United States Secret Service

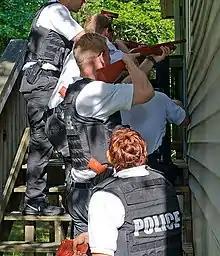
Secret Service agent trainees practice executing a search warrant.

A typical special agent career path, depending upon performance and promotions that affect individual assignments, begins with the first six to eight years on the job assigned to a field office. Applicants are directed to list their office location preference during the application process, and upon receiving a final job offer, usually have several locations to choose from. After their field office experience, agents are usually transferred to a protective assignment where they will stay for three to five years. Following their protective assignment, many agents return to a field office for the rest of their careers, or opt for a headquarters based assignment located in Washington, D.C. During their careers, agents also have the opportunity to work overseas in one of the agency's international field offices. This typically requires foreign language training to ensure language proficiency when working alongside the agency's foreign law enforcement counterparts.